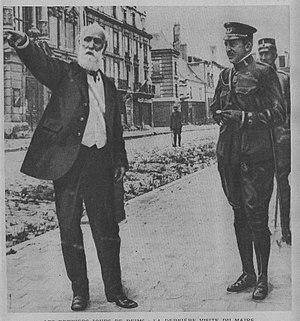
Le docteur Jean-Baptiste Langlet, dans les rue de sa ville, Reims.
Marie-Clémence Fouriaux est une infirmière, institutrice et directrice d'école française. Héroïne de la Première Guerre mondiale, elle est aussi une militante politique.
Jean-Baptiste Langlet est une personnalité de la ville de Reims.